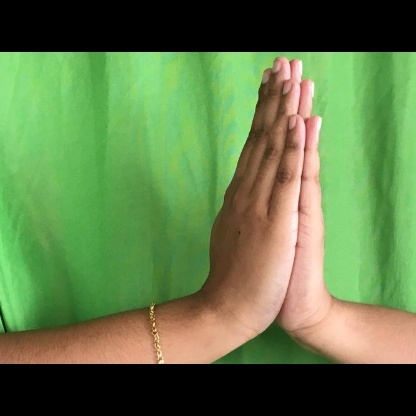
Mudra: Anjali